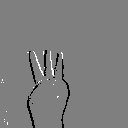
ASL letter: w